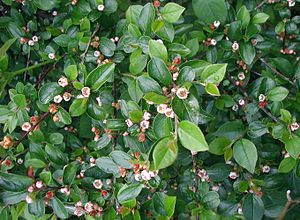
Viftedværgmispel
Vifte-Dværgmispel (Cotoneaster divaricatus): Blomster og blade
Viftedværgmispel, også skrevet Vifte-Dværgmispel, er en løvfældende busk med en opret til let overhængende vækstform. Blomsterne er små, men de blanke blade og de lakrøde bær samt den flotte høstfarve gør den velegnet og meget brugt som prydbusk. Busken skaber jordtræthed. Den kaldtes tidligere for udspærret dværgmispel.